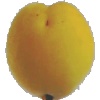
Label: Peach 2